Society of the Song dynasty

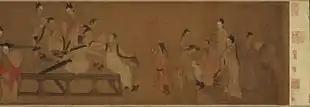
"Northern Qi Scholars collating classic texts", 11th century silk handscroll painting.

Due to previous episodes of court eunuchs amassing power, they were looked upon with suspicion by scholar-officials and Confucian literati. Still, their association with inner palace life and their frequent appointments to high levels of military command provided them with significant prestige. Although military officers with successful careers could gain a considerable amount of prestige, the soldier in Song society was looked upon with a bit of disdain by scholar-officials and cultured people. This is best reflected in a Chinese proverb: "Good iron isn't used for nails; good men aren't used as soldiers." This attitude had several roots. Many people who enrolled themselves as soldiers in the armed forces were rural peasants in debt, many of them former workers of the salt trade who could not pay back their loans and had been reduced to flight. However, the prevailing attitude of gentry towards military servicemen stemmed largely from the knowledge of historical precedent, as military leaders in the late Tang dynasty and the Five Dynasties and Ten Kingdoms (907–960) period amassed more power than the civil officials, in some respects replacing them and the civilian government altogether. Song emperors expanded the civil service examination system and government school system in order to avoid the earlier scenario of domination by military strongmen over the civil order.